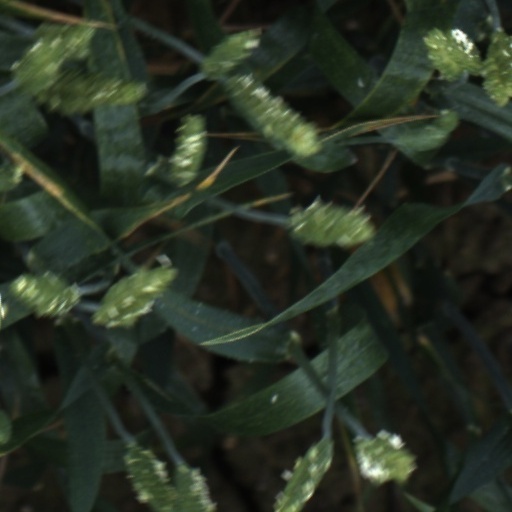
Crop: wheat